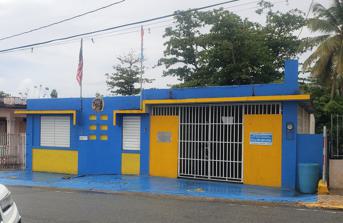
Building: Yabucoa Fire Station
Country: Puerto Rico
Year built: 1943
Historic building in Yabucoa, Puerto Rico United States historic place Yabucoa Fire Station U.S. National Register of Historic Places Yabucoa Fire Station Location 22 Luis Muñoz Rivera St., Yabucoa, Puerto Rico Coordinates 18°03′07″N 65°52′38″W / 18.05194°N 65.87722°W / 18.05194; -65.87722 Area 0.1 acres (0.040 ha) Built 1943 Architect Dept. Public Works of Puerto Rico Architectural style Art Deco MPS Fire Stations in Puerto Rico MPS NRHP reference No. 13000015 Added to NRHP February 13, 2013 The Yabucoa Fire Station , at 22 Luis Munoz Rivera St. in Yabucoa , Puerto Rico , was built in 1943.  It was listed on the National Register of Historic Places in 2013. It has also been known as Parque de Bombas de Yabucoa . References